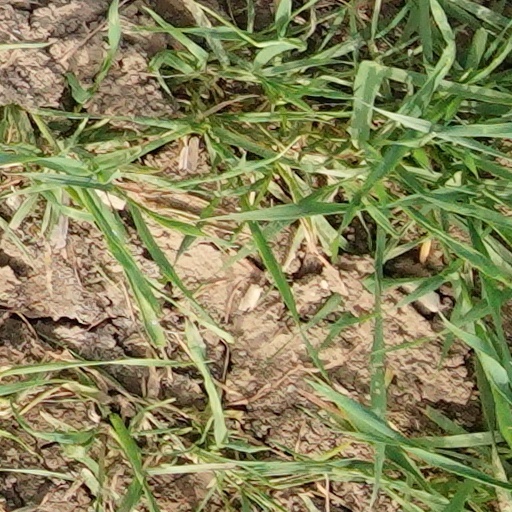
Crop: wheat